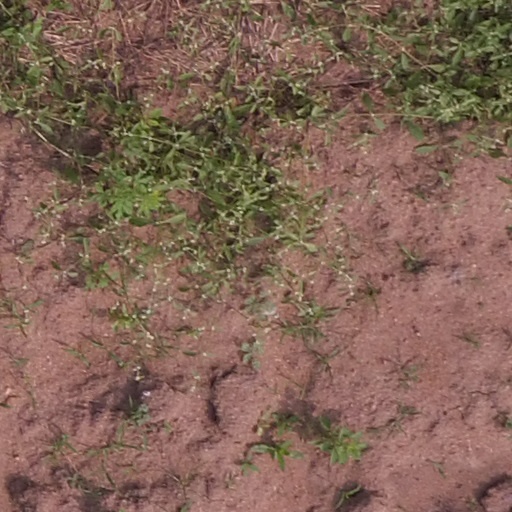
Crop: maize; corn